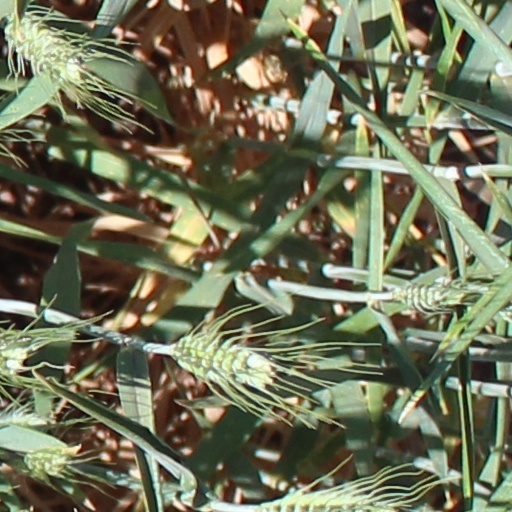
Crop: wheat